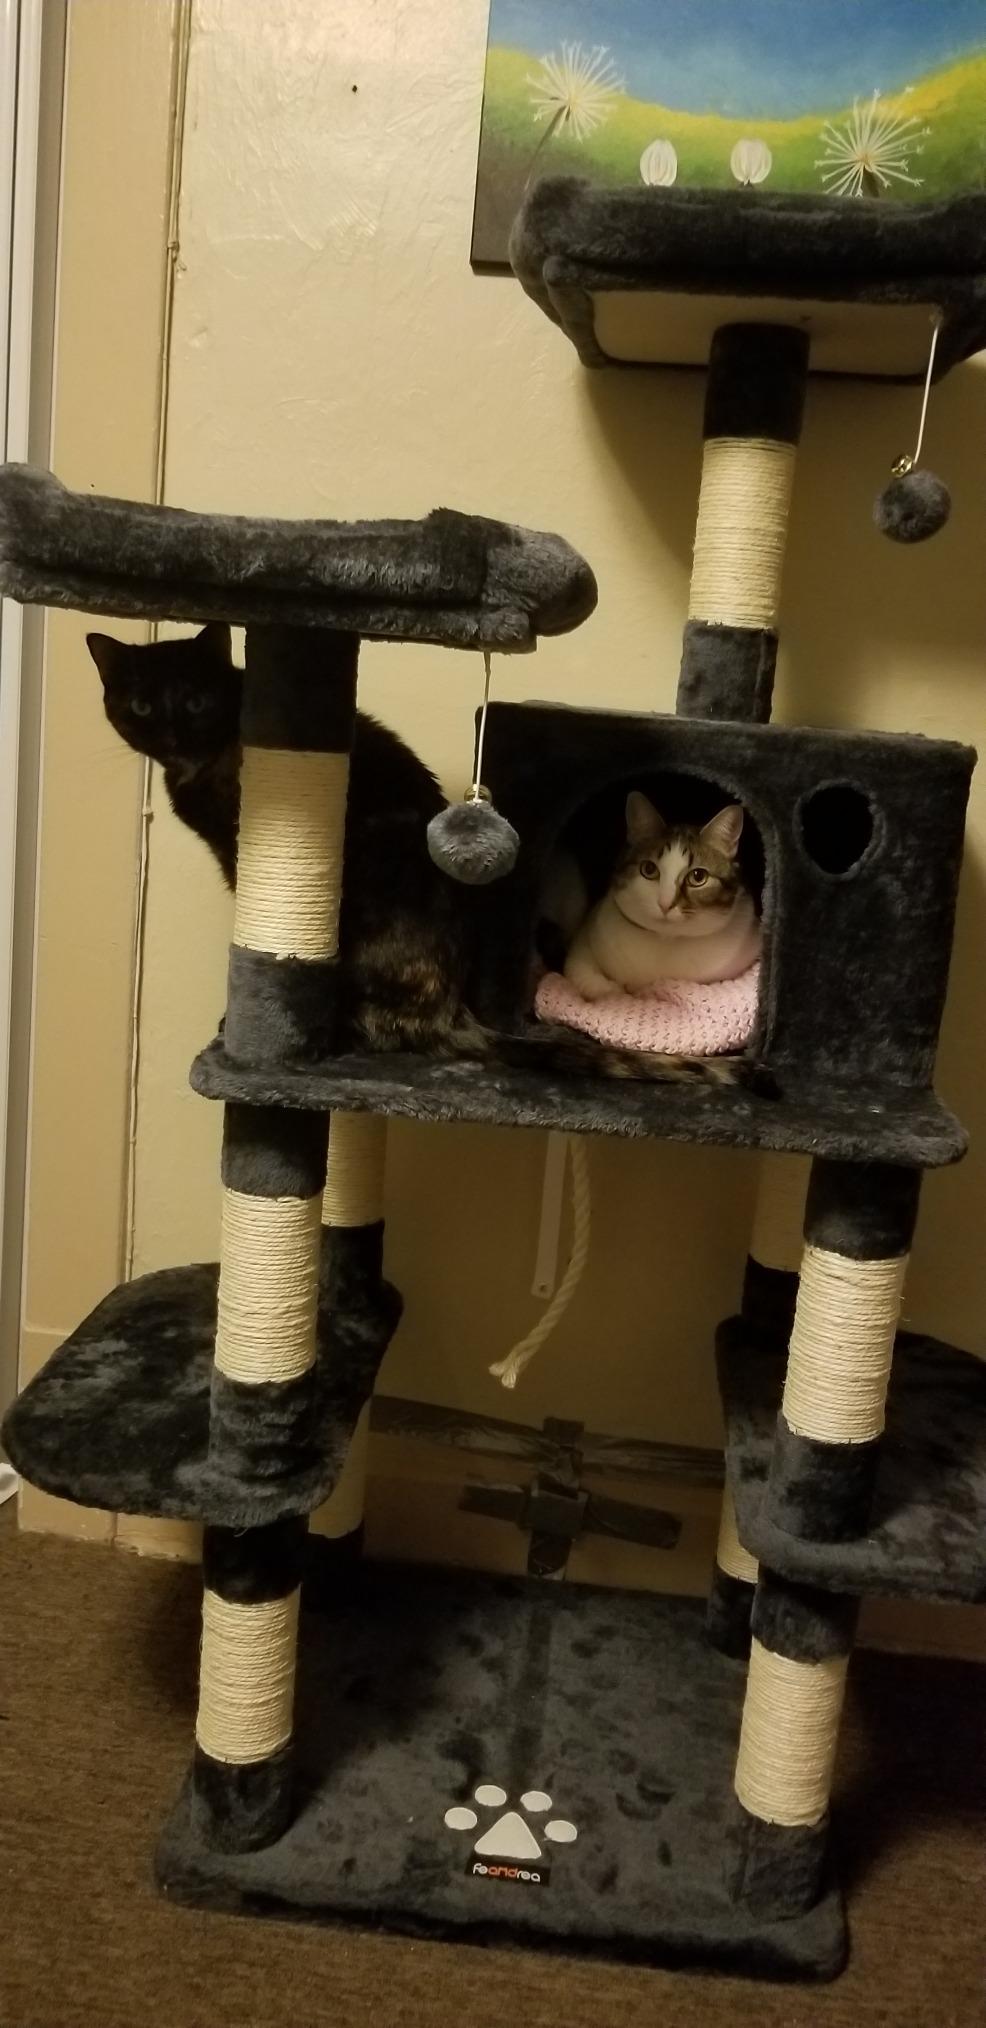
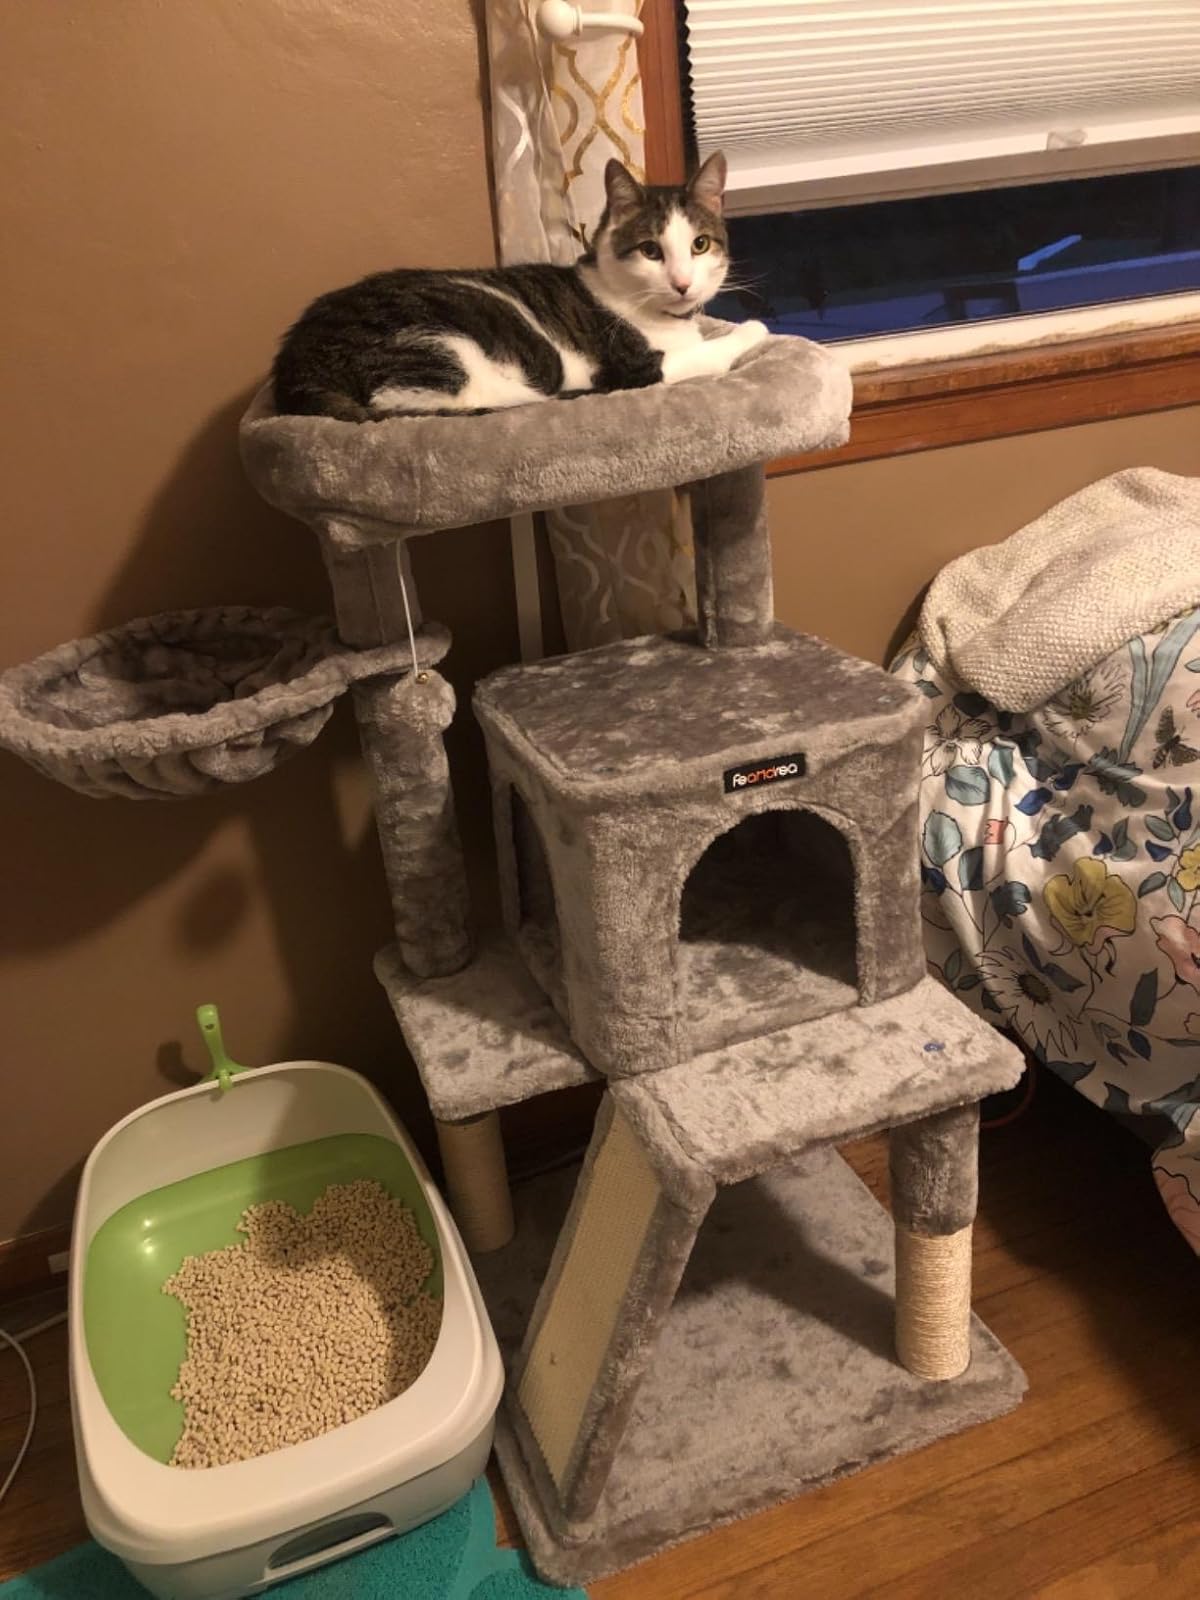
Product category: items_cat tree
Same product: no